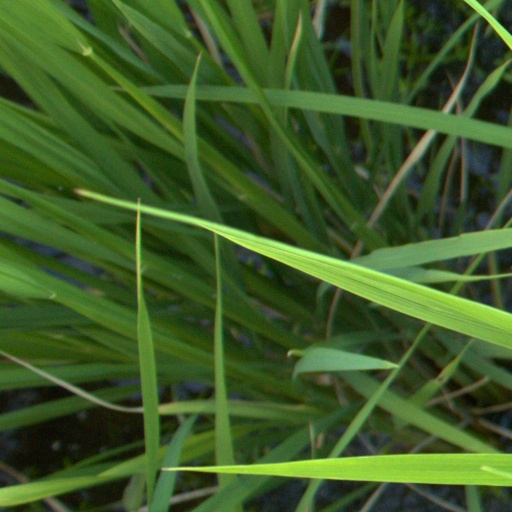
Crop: rice